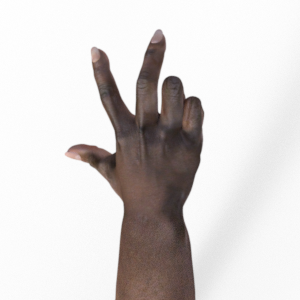
Label: scissors